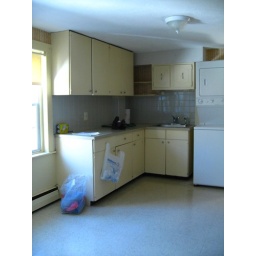
The rest of the kitchen. W/D included!! Space for kitchen table by window.